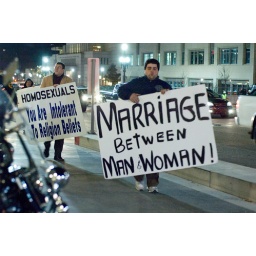
Supporters of California's Proposition 8 couter-demonstrate in front of the LDS Church's office building in Salt Lake City.